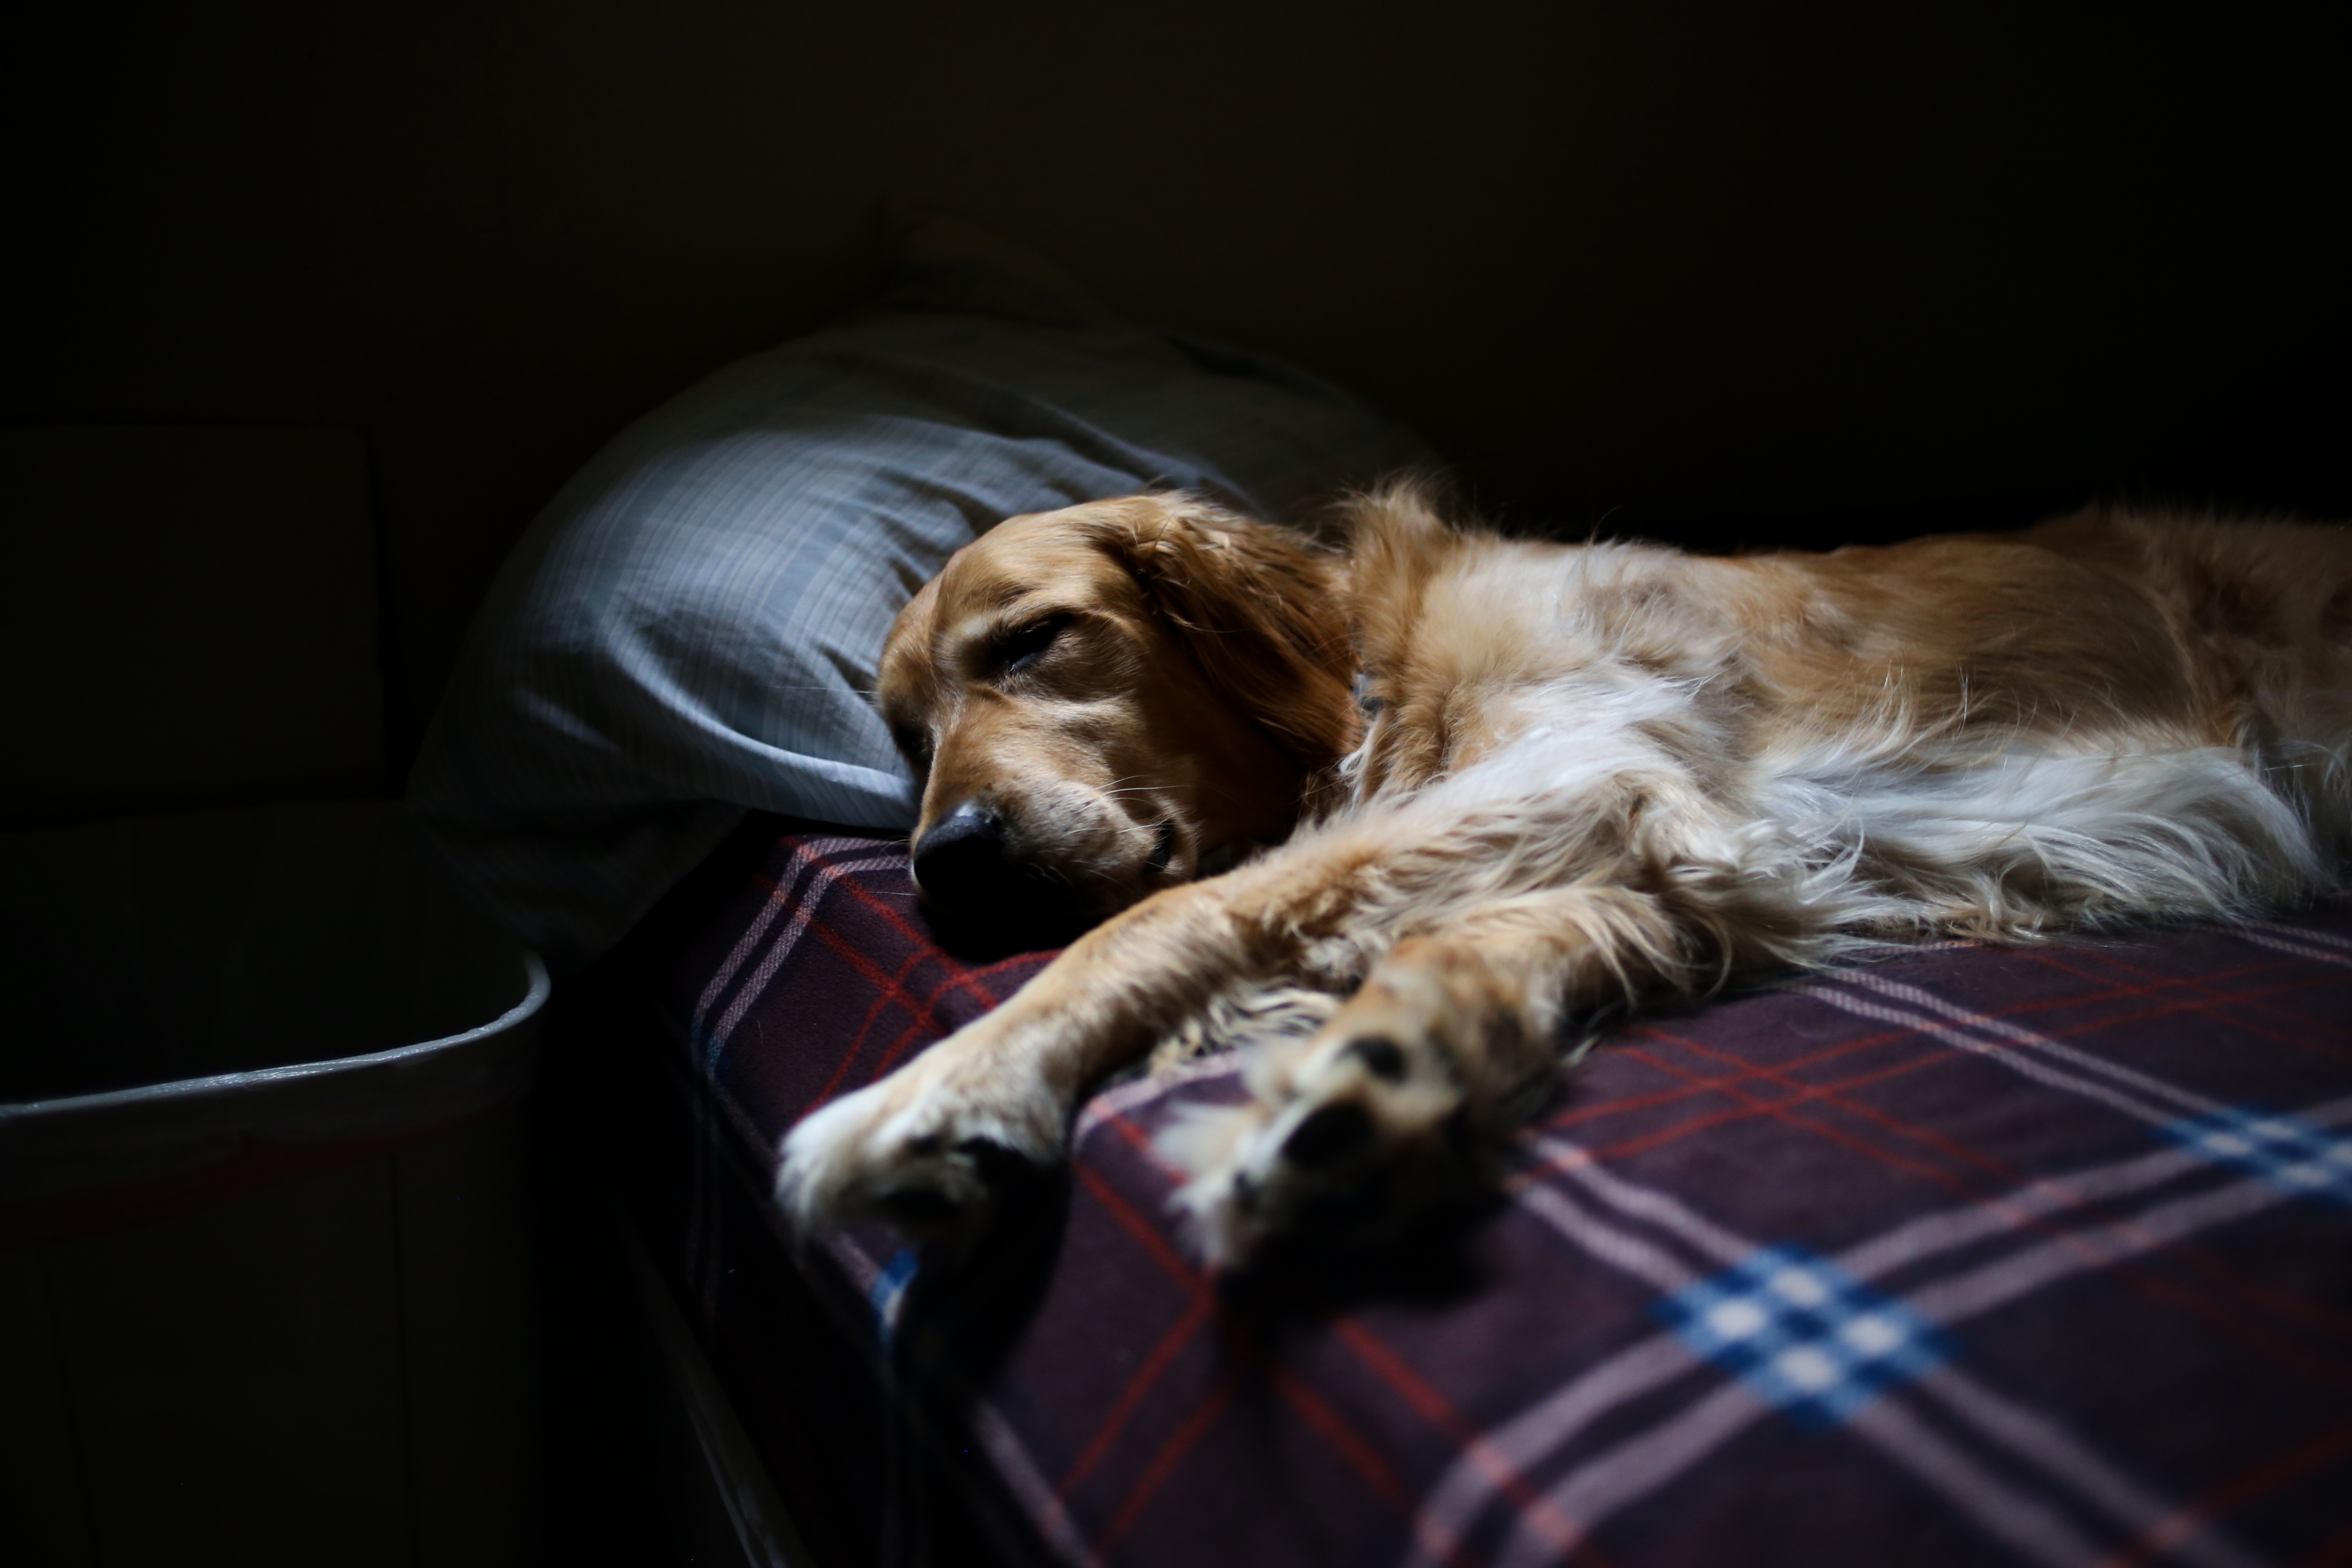
puppy, dog, mammal, plaid, pillow, spaniel, sleep, bed, vertebrate, dog like mammal